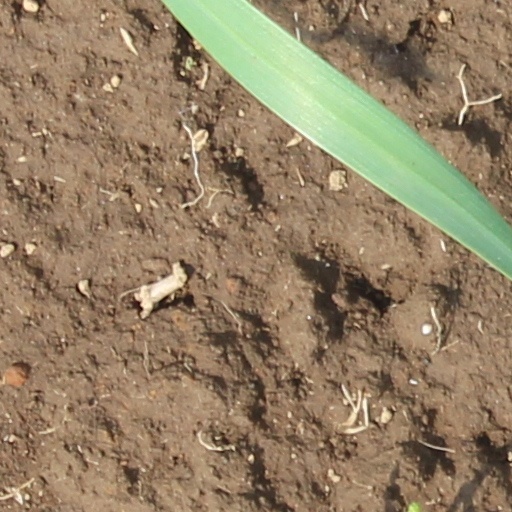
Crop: wheat